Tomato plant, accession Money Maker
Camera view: tilt-top (135 deg); turntable rotation: 0 degrees
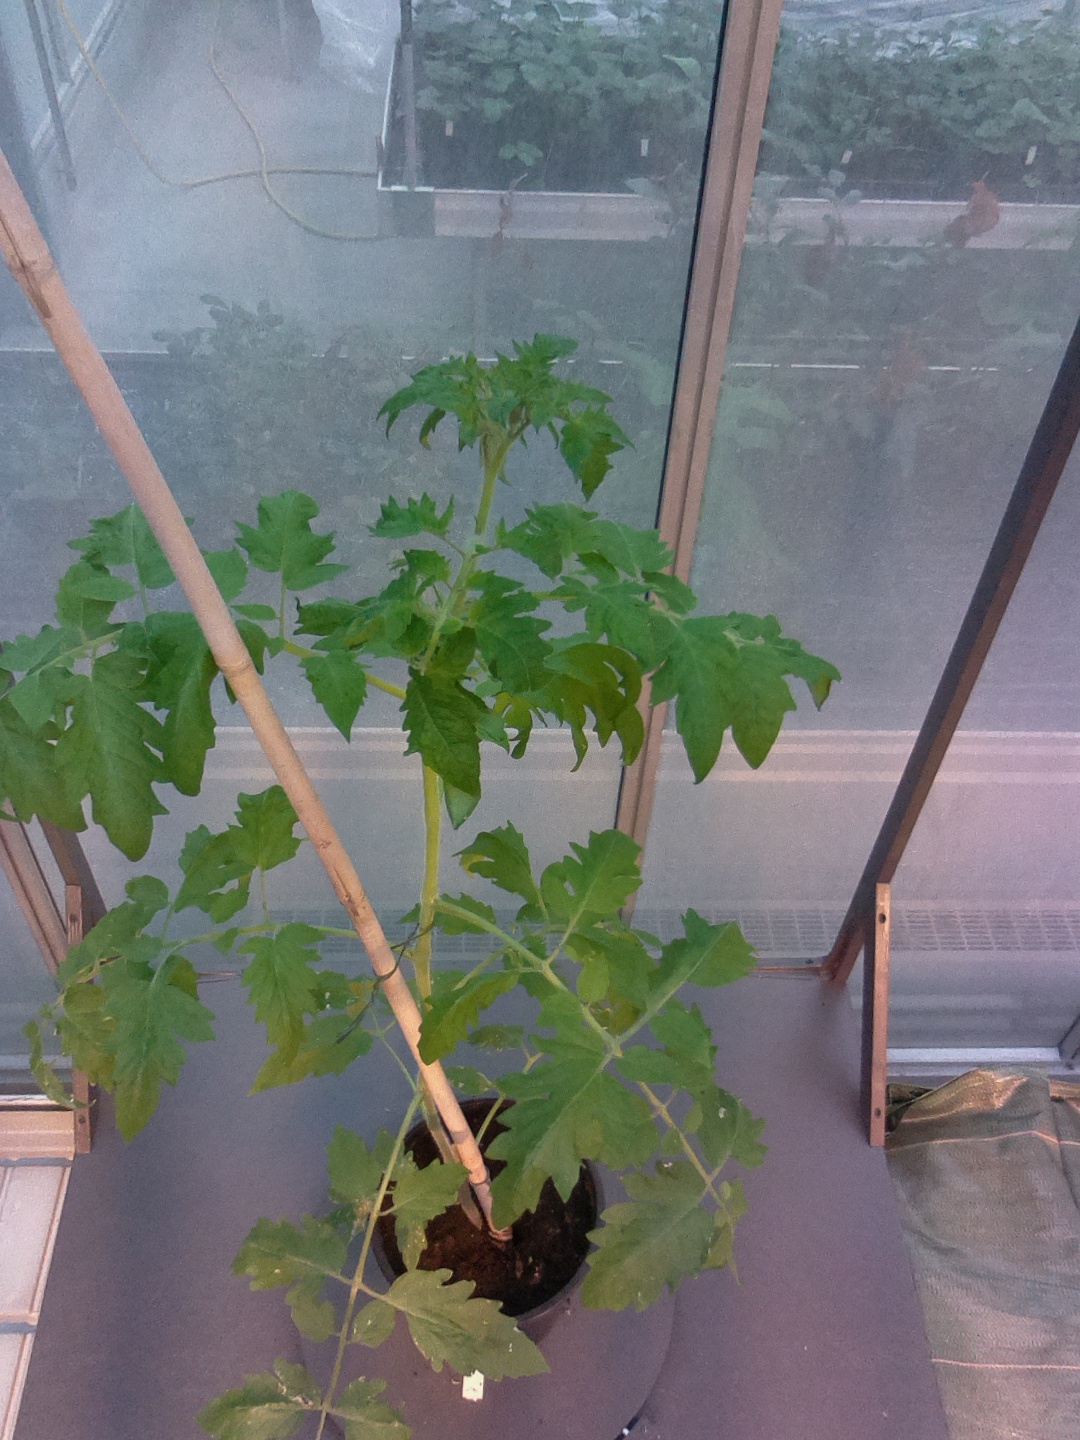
BBCH growth stage 60: First flowers open